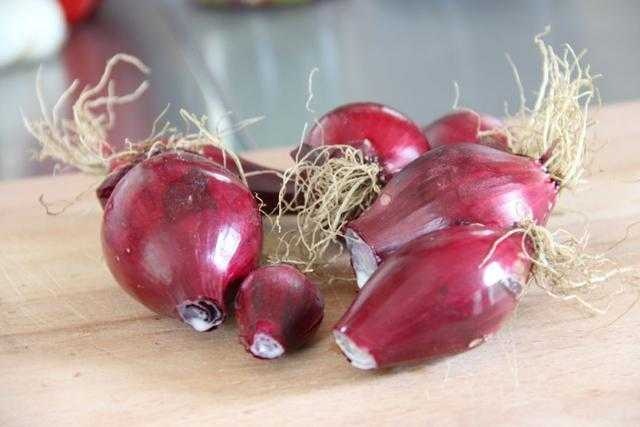
Label: onion